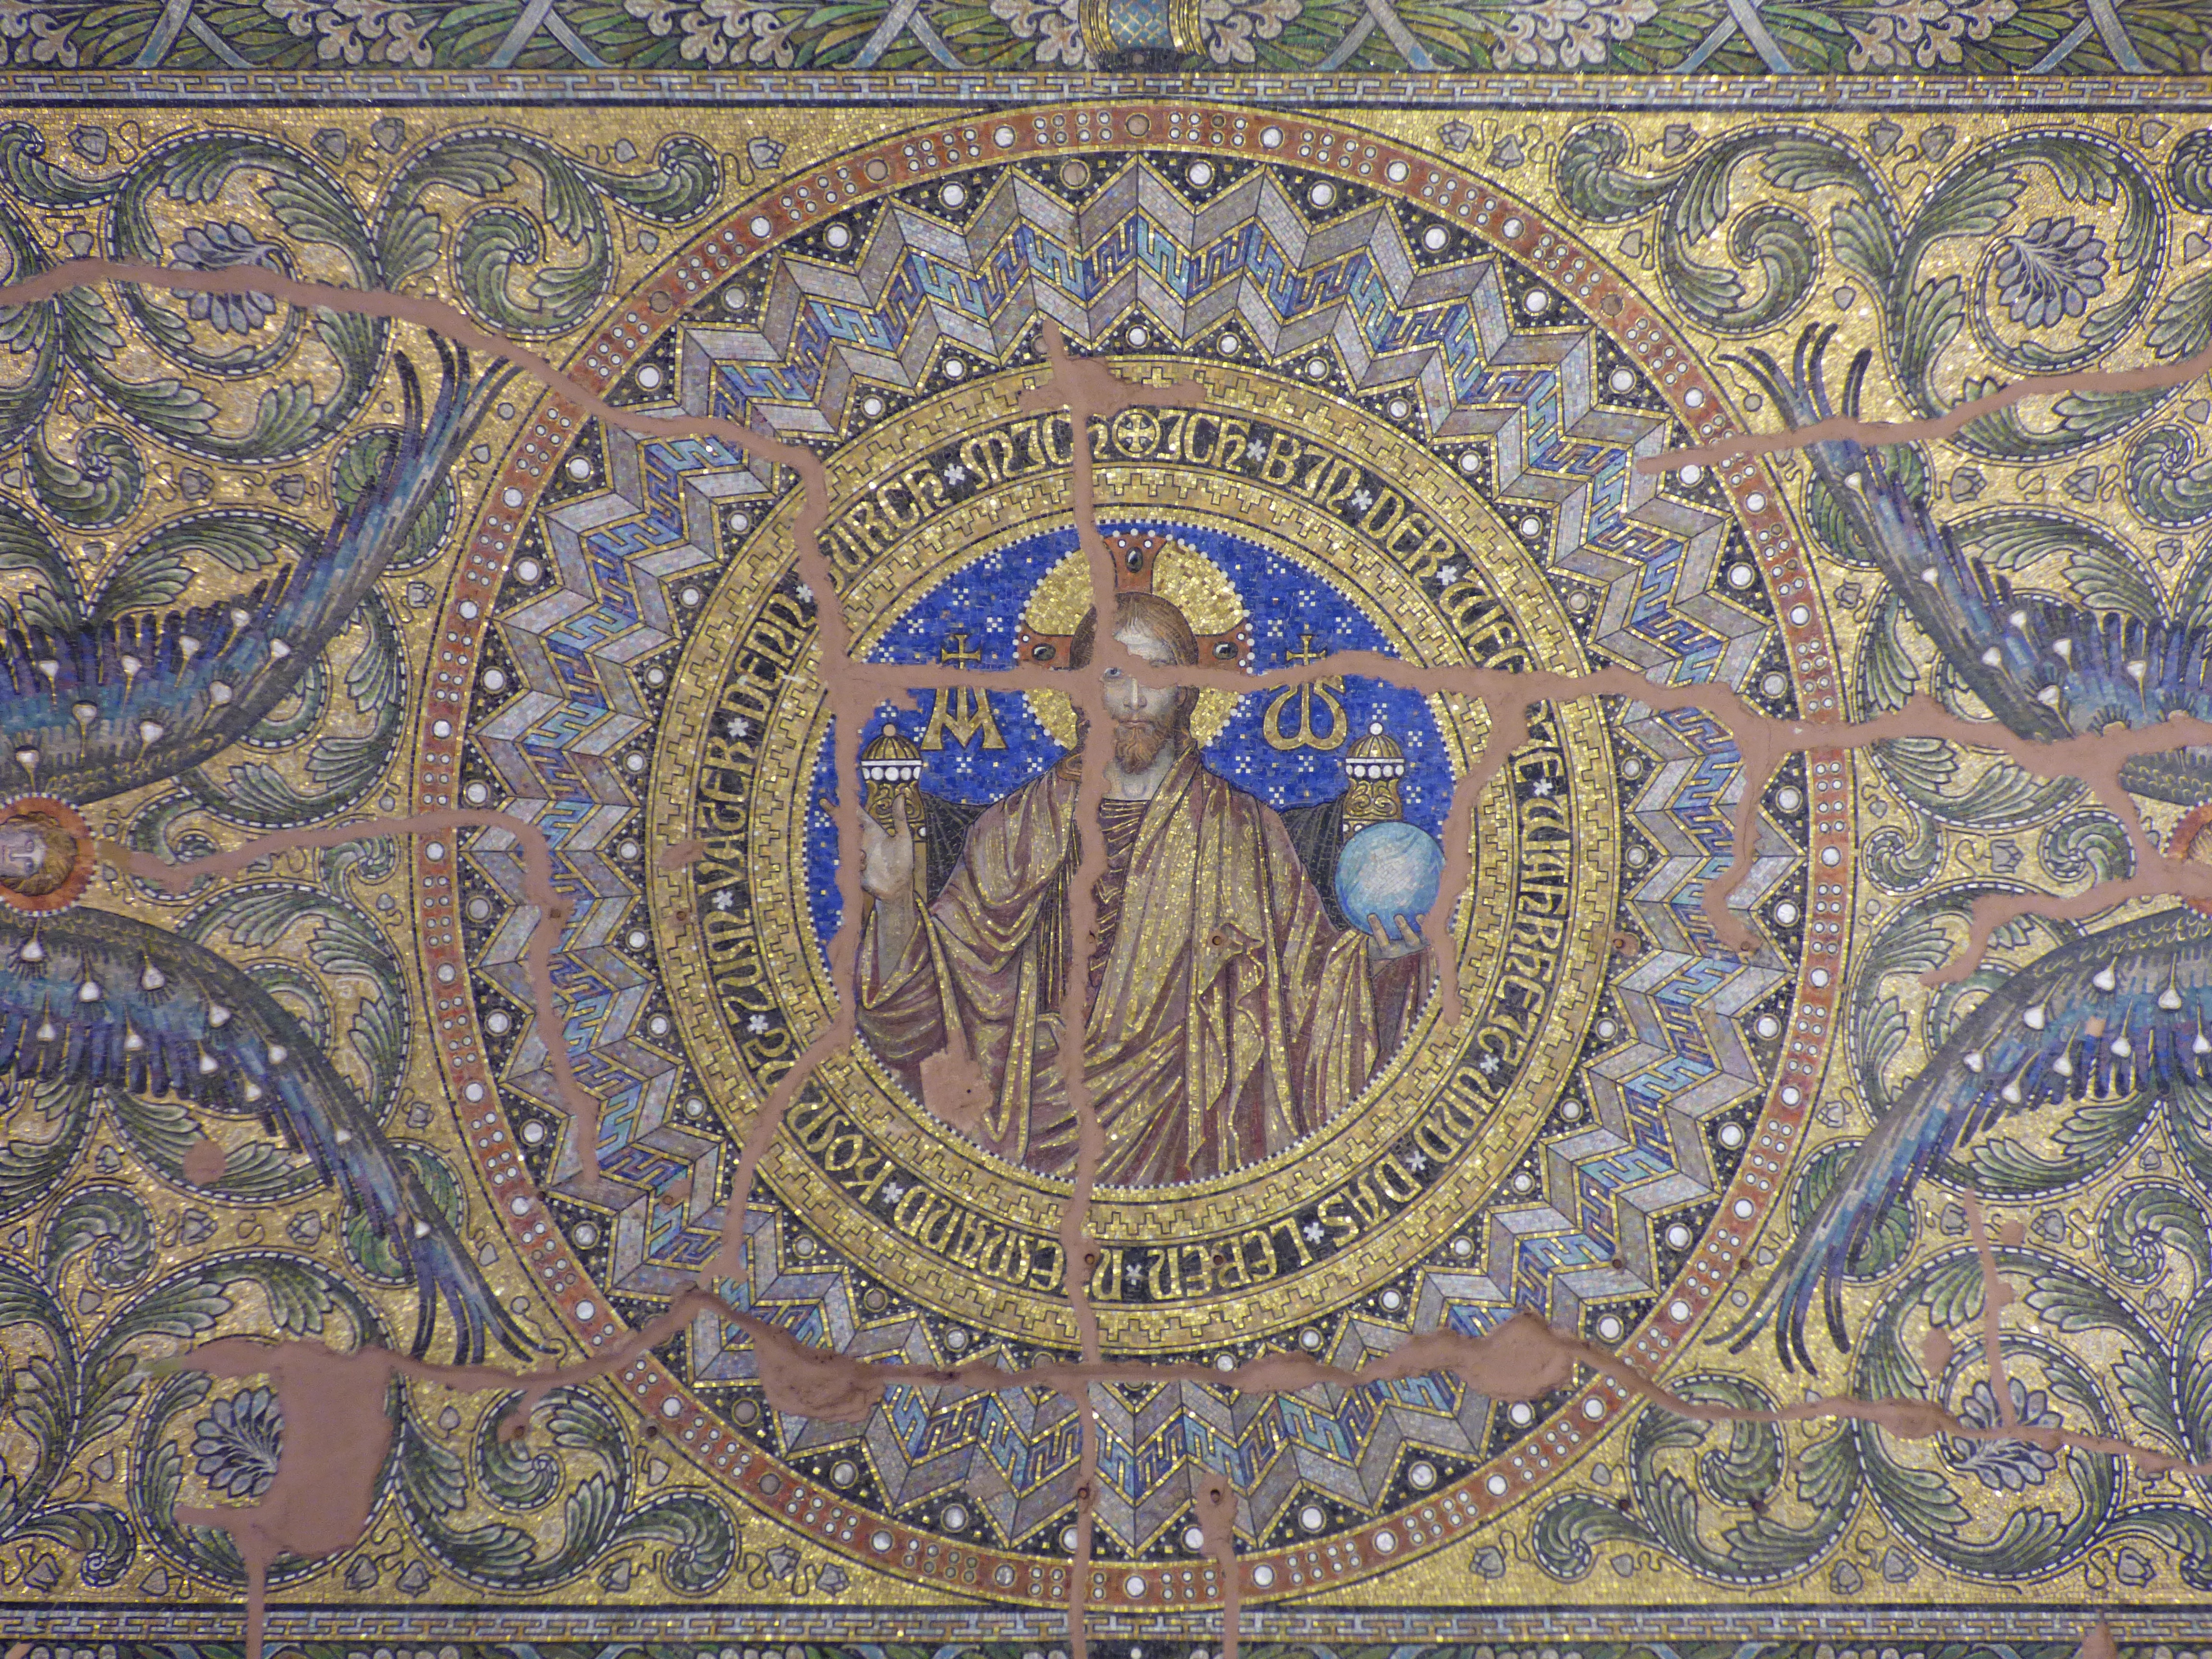
monument, decoration, pattern, model, artistic, religion, paint, cross, painting, ornament, religious, art, design, faith, decorative, symmetry, mosaic, picture, holy, tapestry, carving, god, decorating, frescoes, the art of, flooring, archaeological site, stone carving, ornamentation, beliefs, ancient history, the work of, the vault